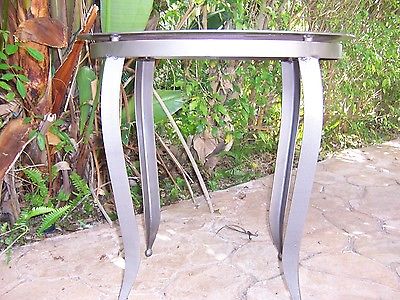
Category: table